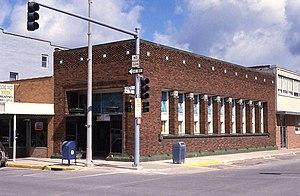
Algona est une ville du comté de Kossuth, dans l'Iowa, aux États-Unis. Sa population est de 5 560 habitants d'après le recensement de 2010. Le Ambrose A. Call State Park se situe à 2 miles au sud-ouest de la ville, et l'aéroport d'Algona à 3 km à l'ouest.